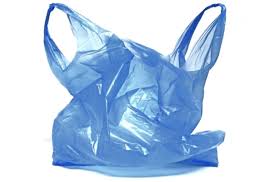
Waste category: plastic